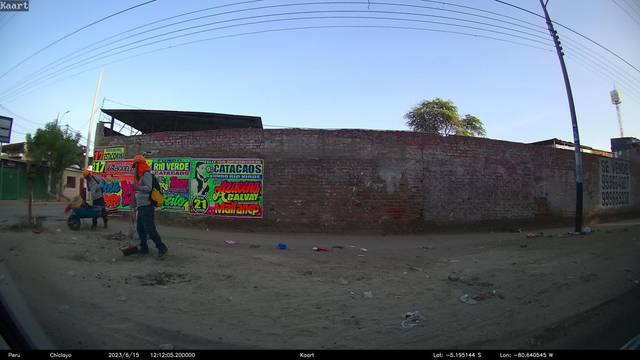
Region: Peru
Coordinates: -5.195, -80.641